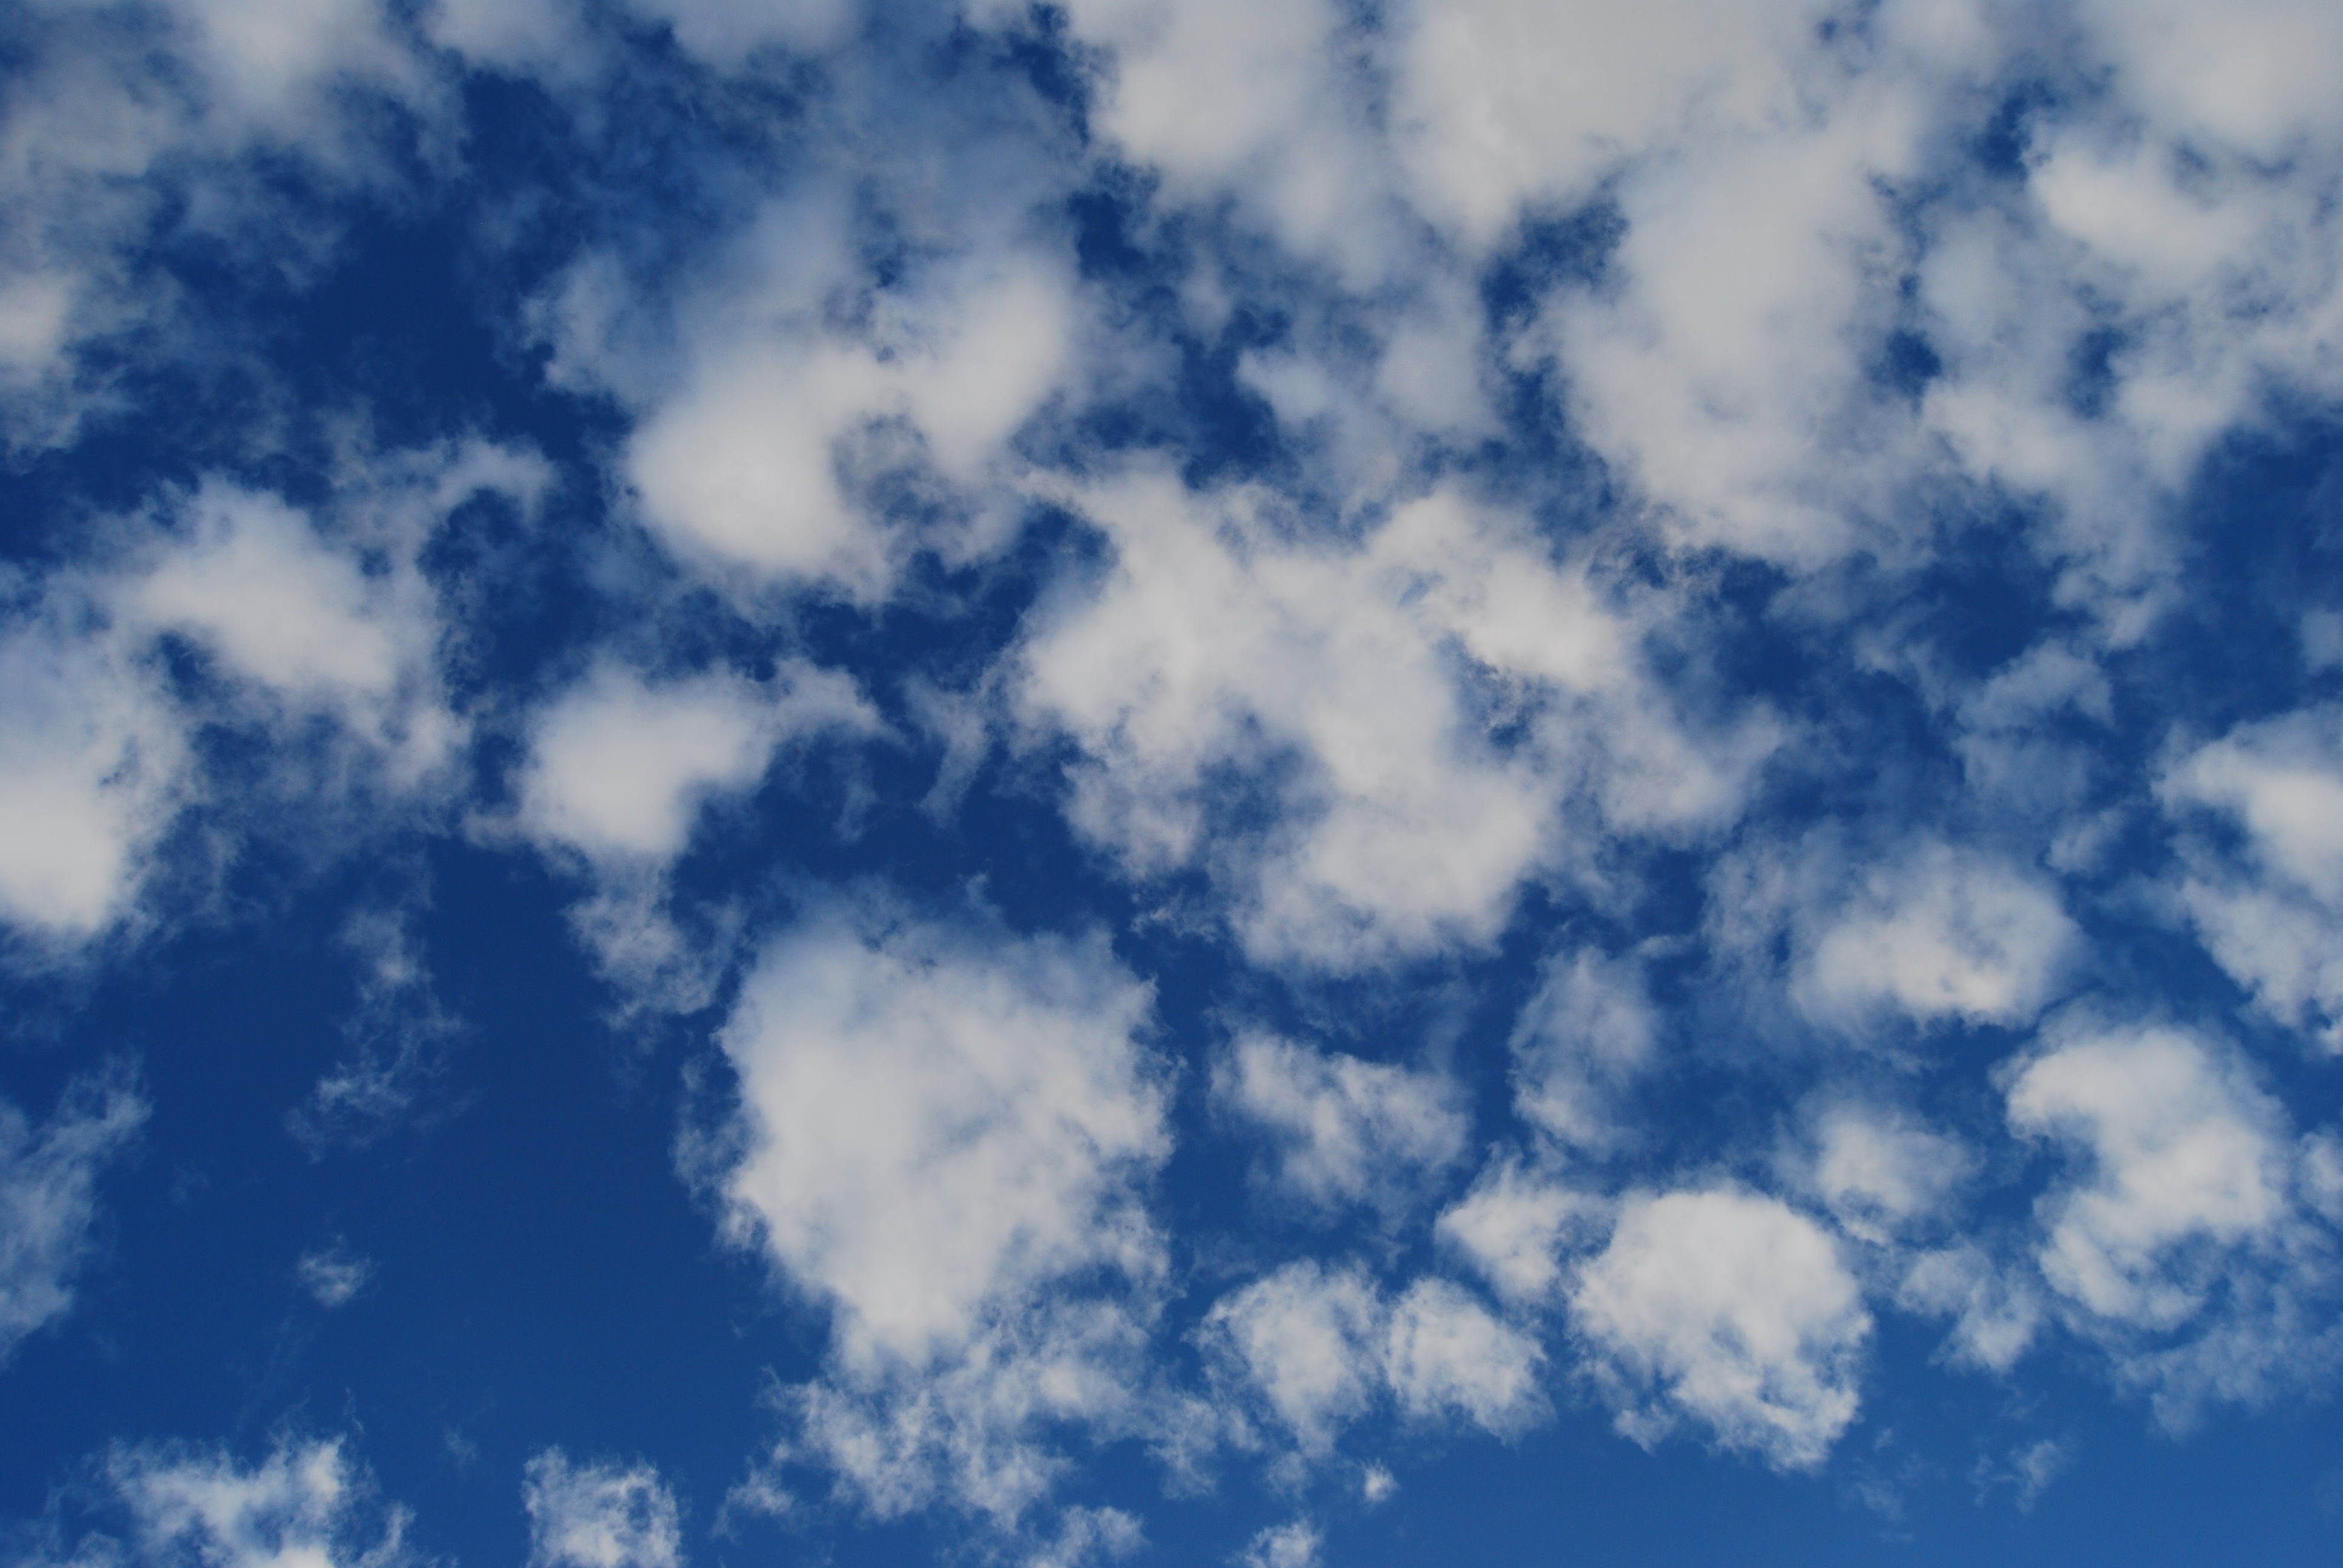
cloud, sky, sun, white, sunlight, atmosphere, daytime, cumulus, blue, cloudscape, blue sky, skies, meteorological phenomenon, atmosphere of earth